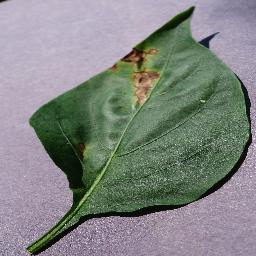
Label: Pepper,_bell___Bacterial_spot